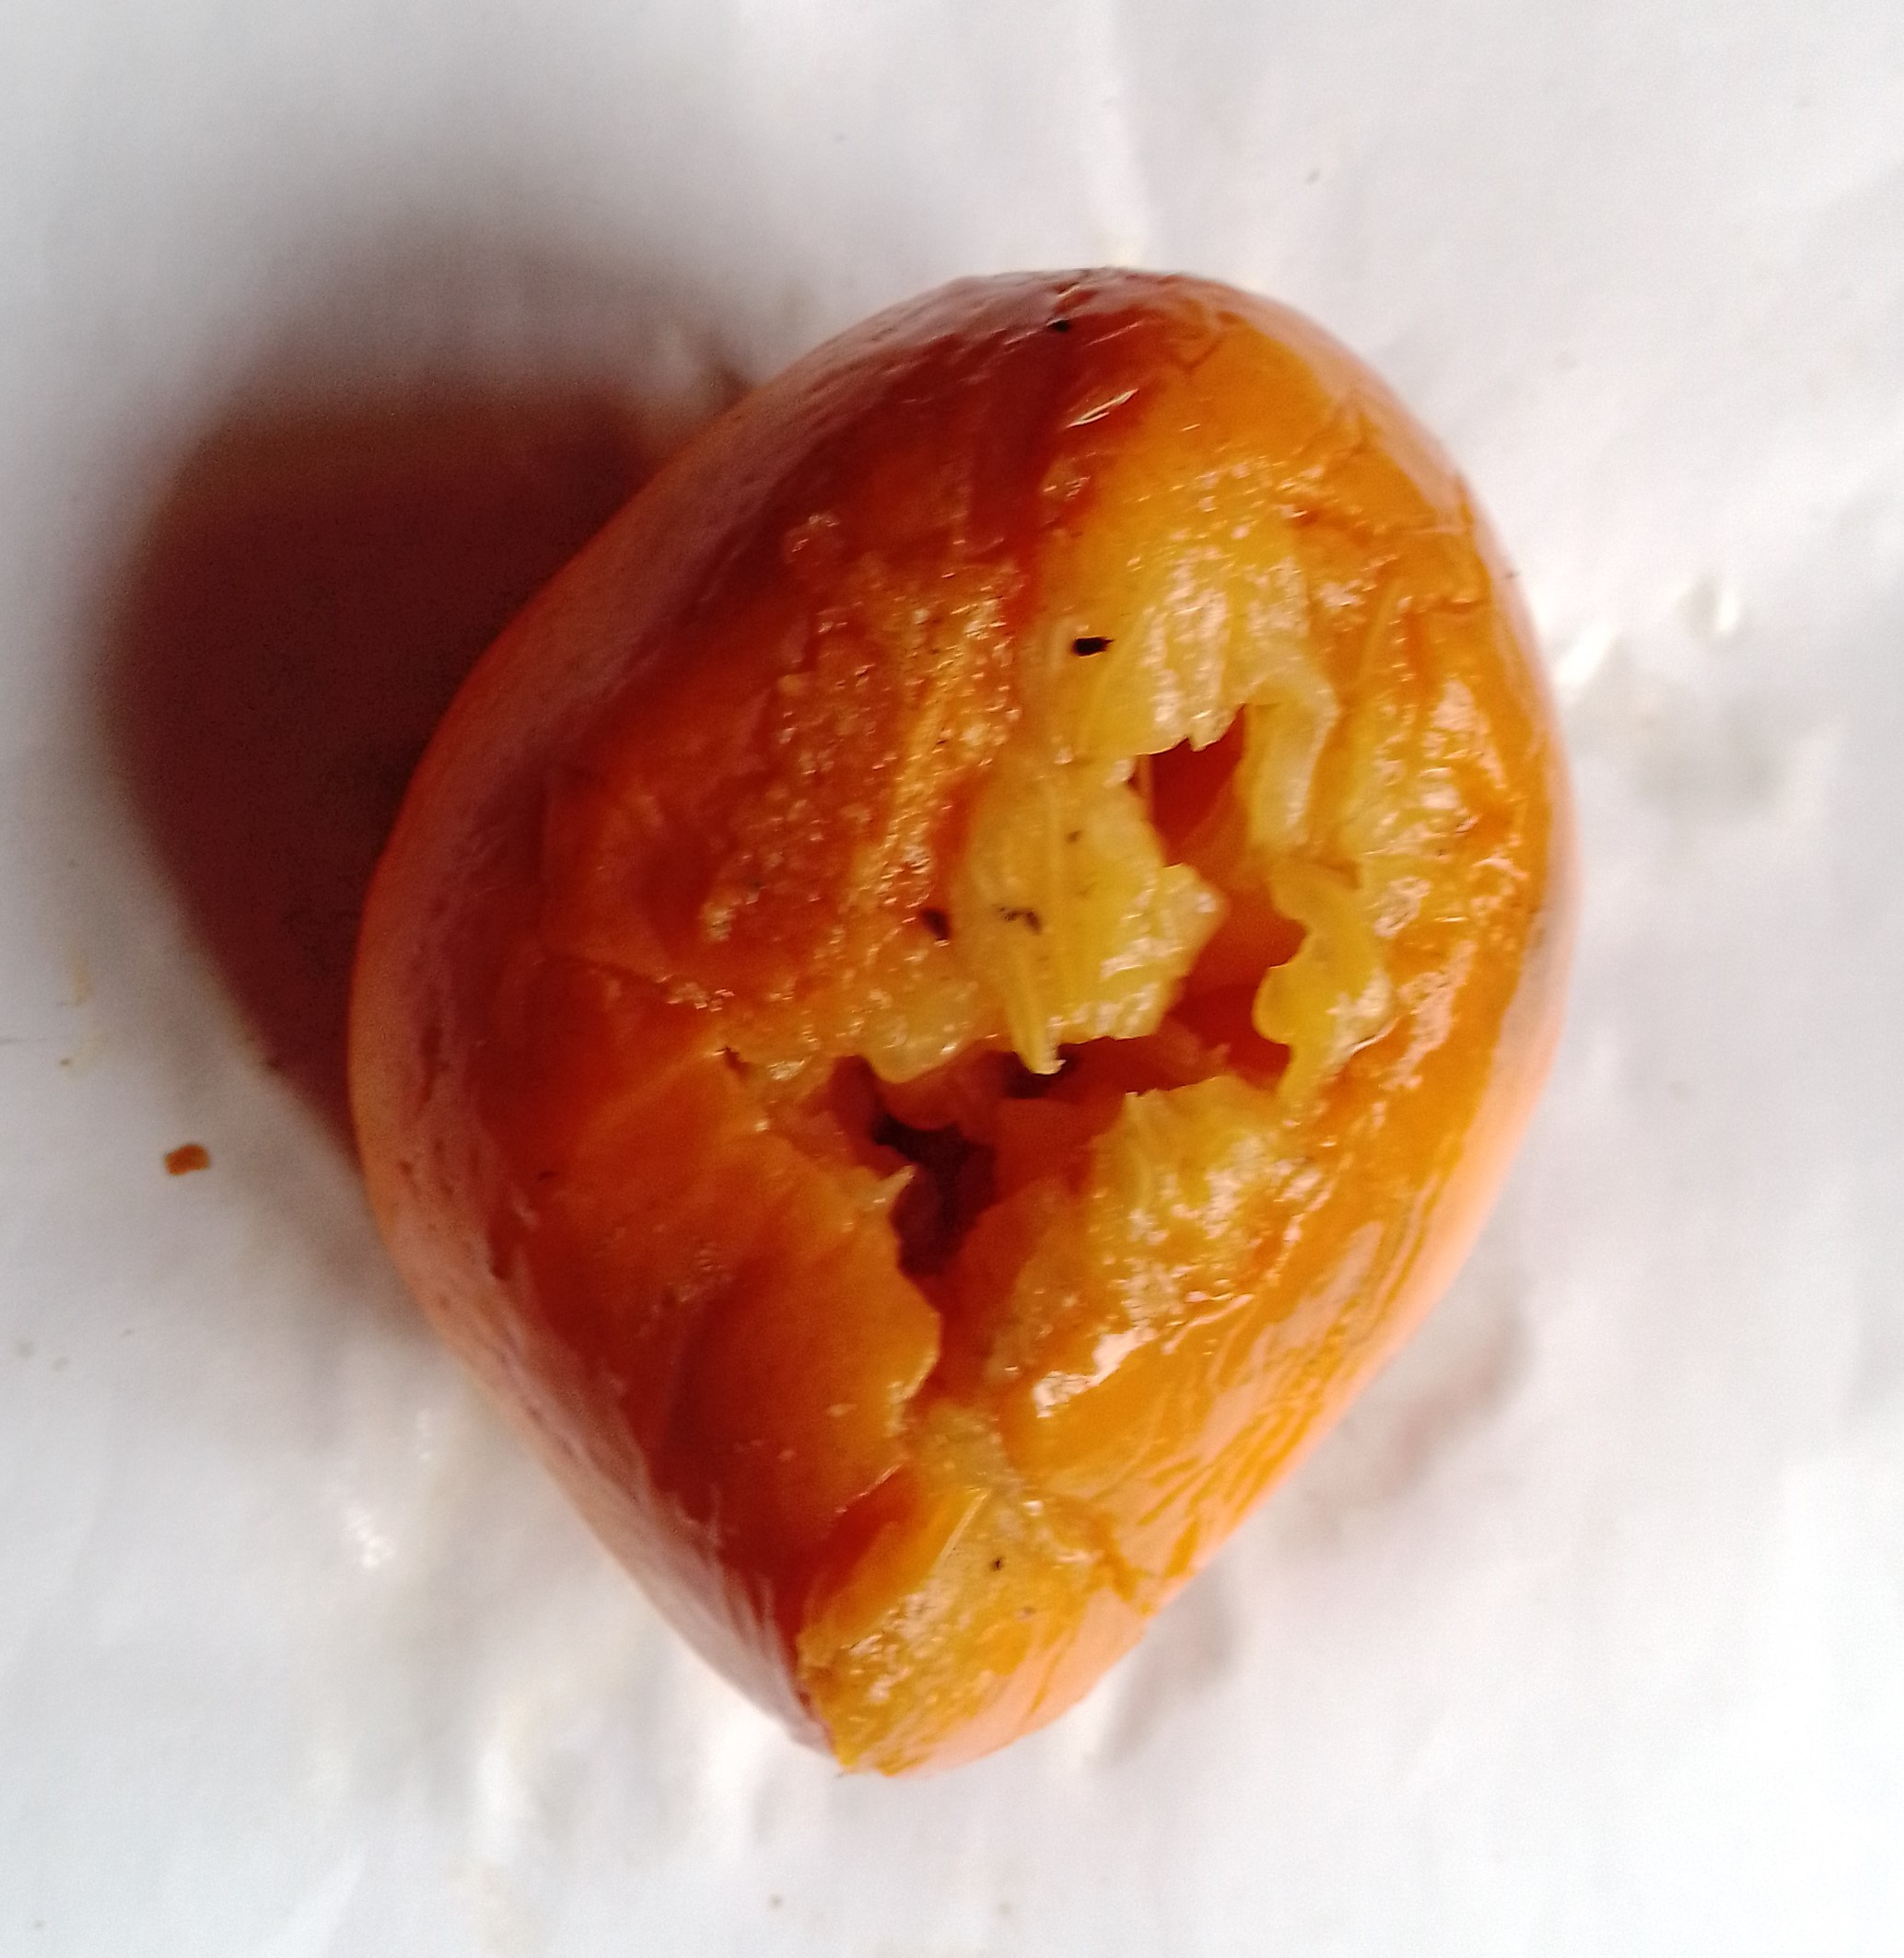
Fruit: orange
Condition: rotten